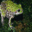
Label: frog